Mouro Island

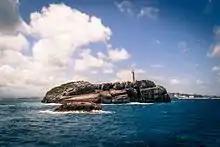
Mouro Island from the northeast, with Santander in the background and the small Corbera Islet in the foreground

The original name of the island, found in 16th-century documents, was Mogro Island. In the 18th century, a transcription error by cartographer Vicente Tofiño de San Miguel changed the name to Mouro Island.